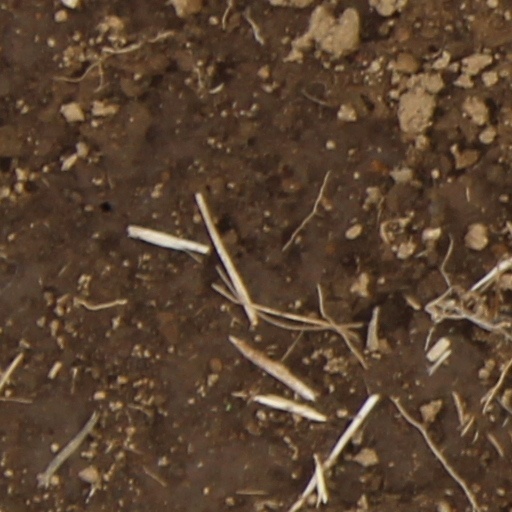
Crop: wheat